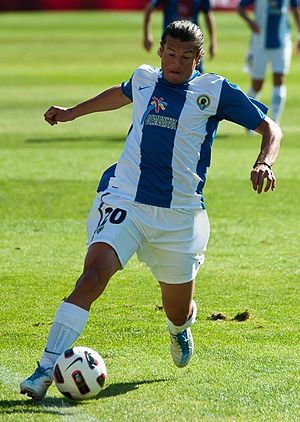
Nelson Valdez
Nelson Antonio Haedo Valdez er en professionel fodboldspiller fra Paraguay. Han spiller i øjeblikket som angriber for Cerro Porteño. Tidligere har han repræsenteret blandt andet de tyske klubber Werder Bremen og Borussia Dortmund.